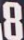
Number: 8